Speculum (medicine)

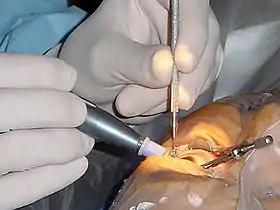
Eyelid speculum (right) in use during cataract surgery

Nasal specula have two relatively flat bills with handle. The instrument is hinged so that when the handles are squeezed together the bills spread laterally, allowing examination.